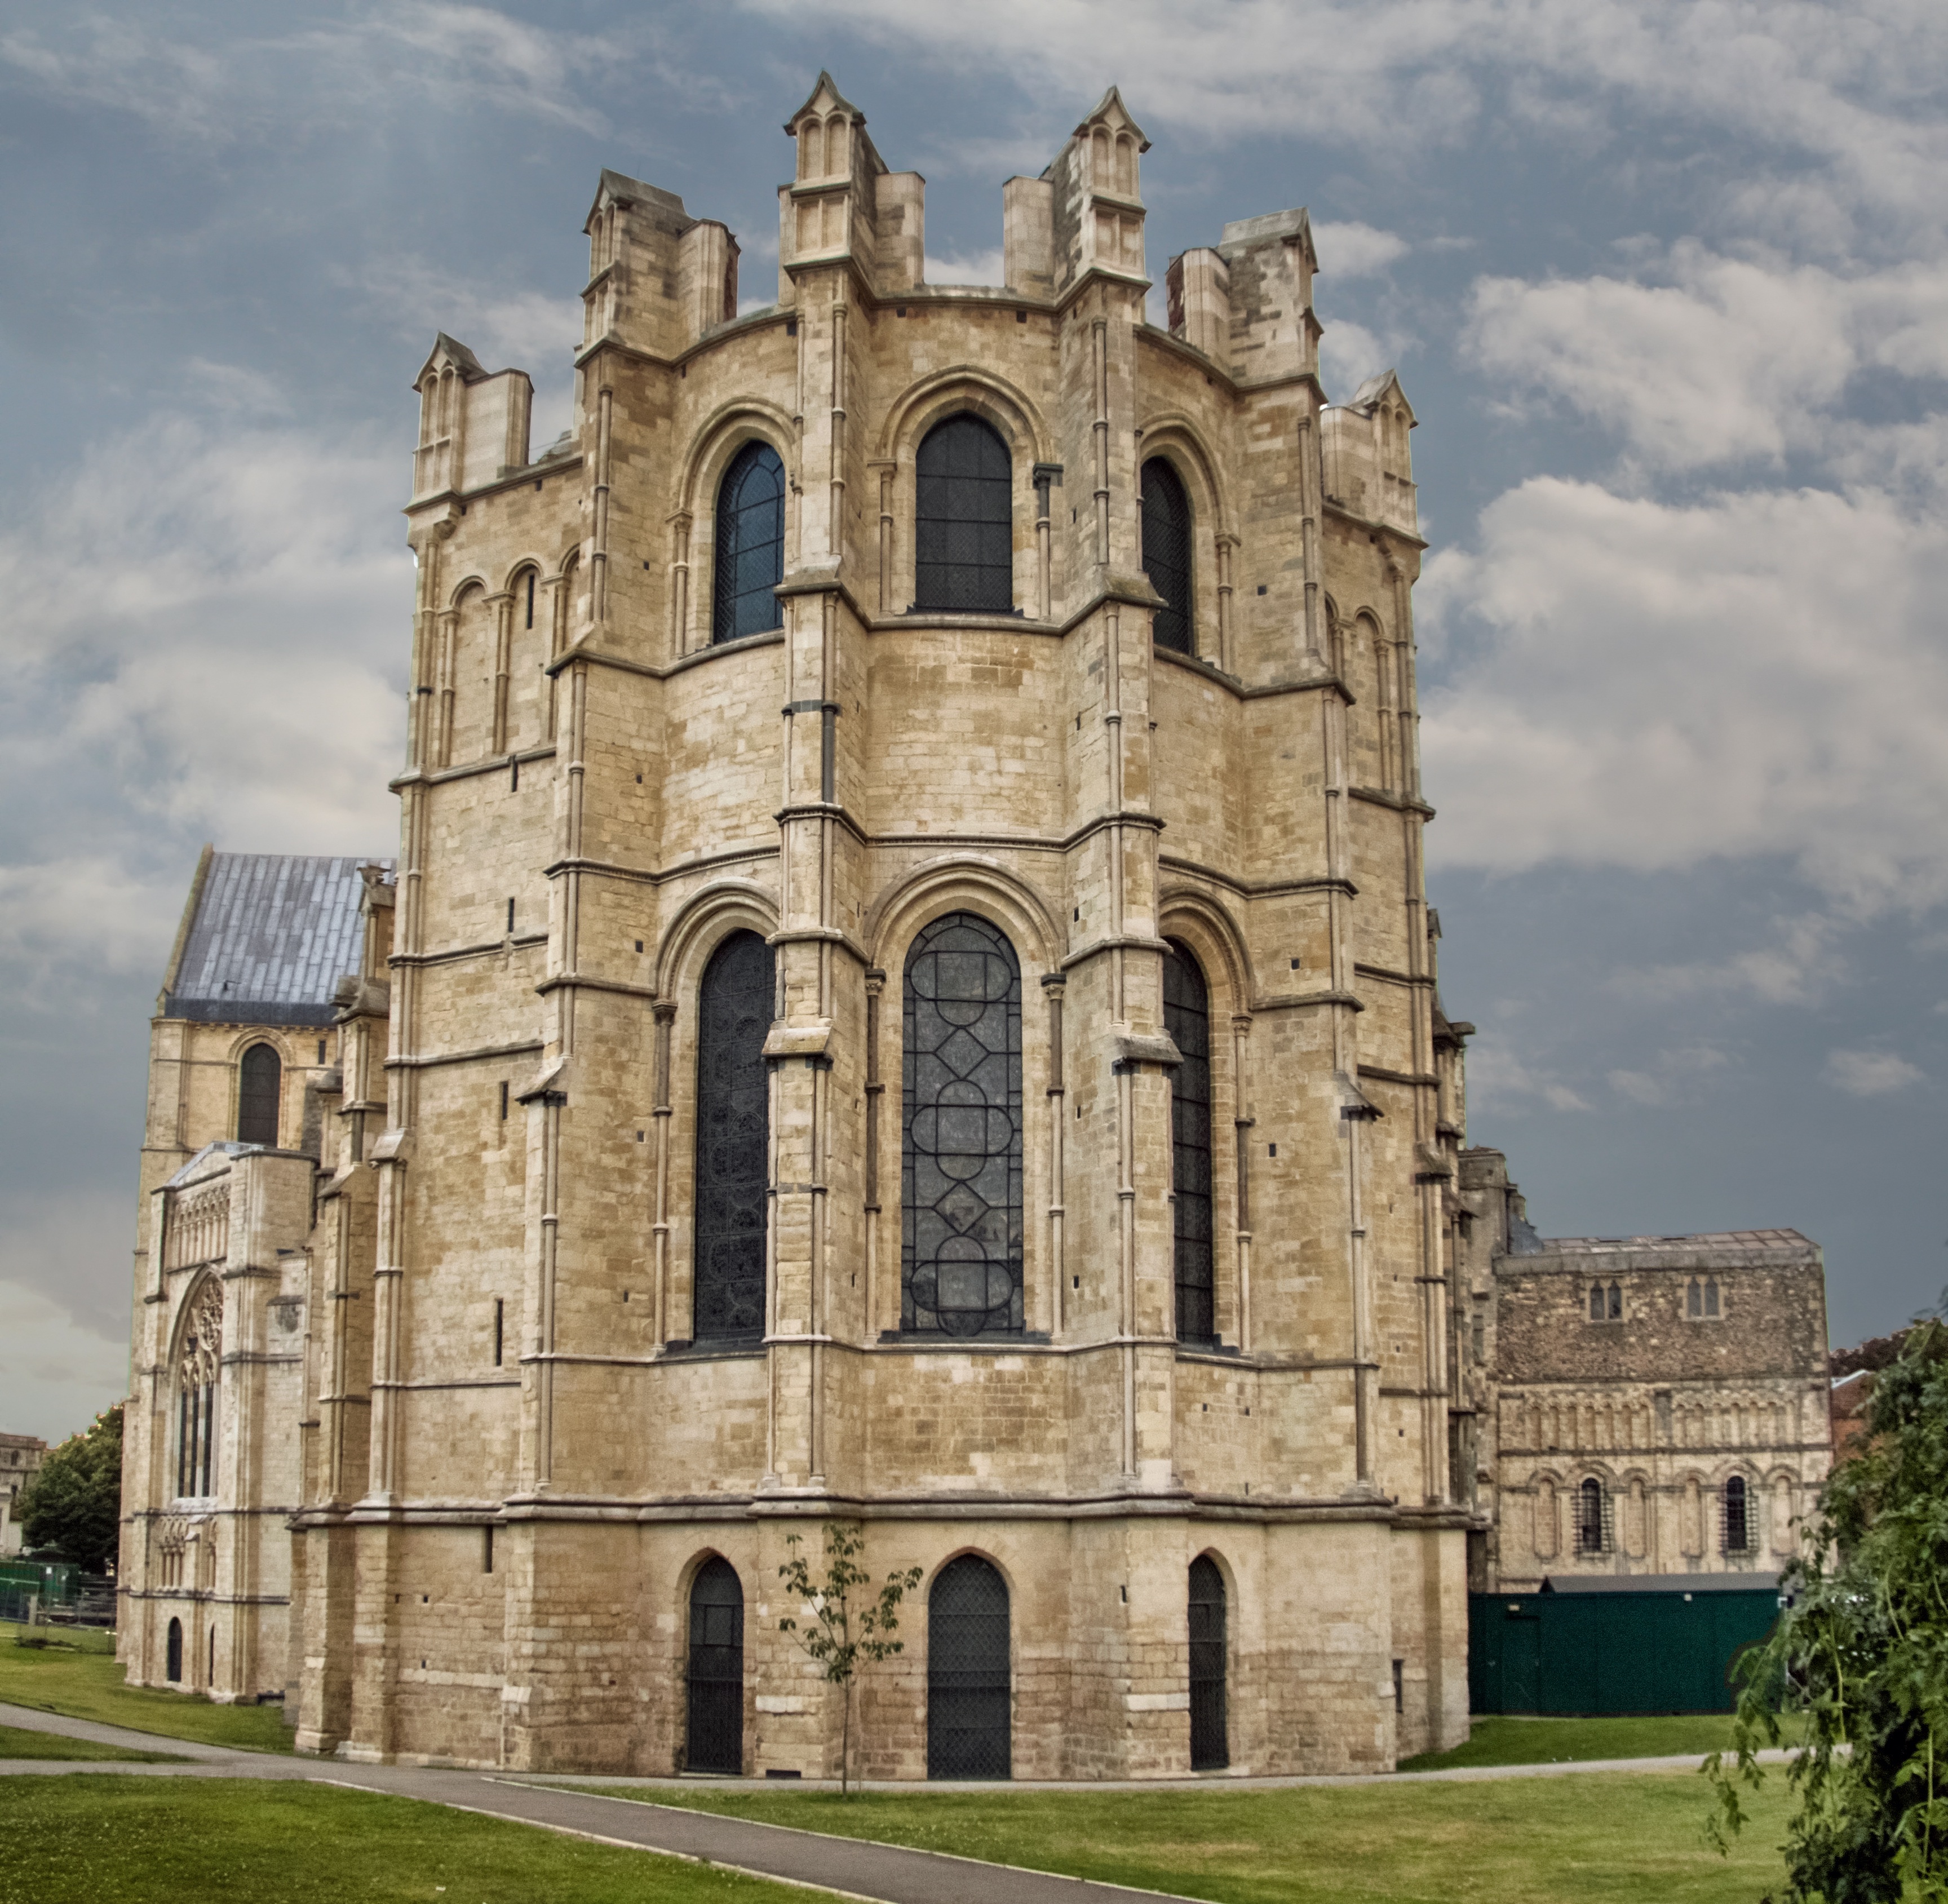
architecture, building, chateau, tower, facade, church, cathedral, gothic, place of worship, world heritage, places of interest, medieval architecture, england, ruins, monastery, abbey, unesco, canterbury, united kingdom, stately home, cathedral of christianity, historic site, spanish missions in california